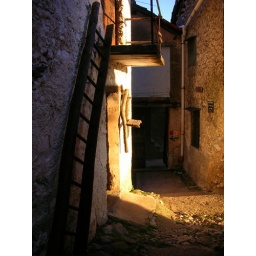
The sun low in the sky cast this full light on the wall of the rural houses in the middle of the path.